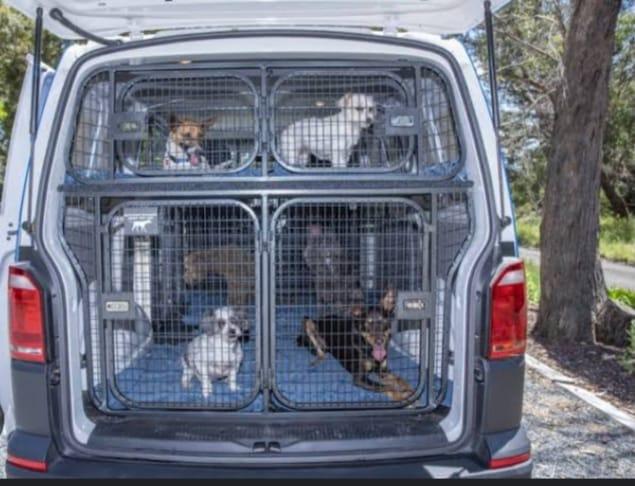
Gari dogo ambalo kwa nyuma lina mabanda manne yaliyotengenezwa kwa kutumia vyuma pamoja na wavu linalotumika kwa ajili ya kuhifadhia wanyama wa kufugwa kama vile mbwa pamoja na paka.